Synnøve Lie

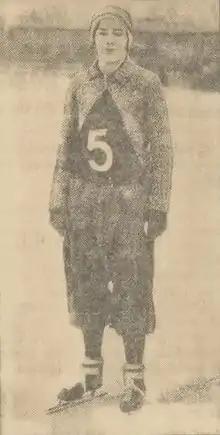
Lie in 1934

Synnøve Lie (22 August 1908 – 9 July 1980) was a Norwegian speed skater.